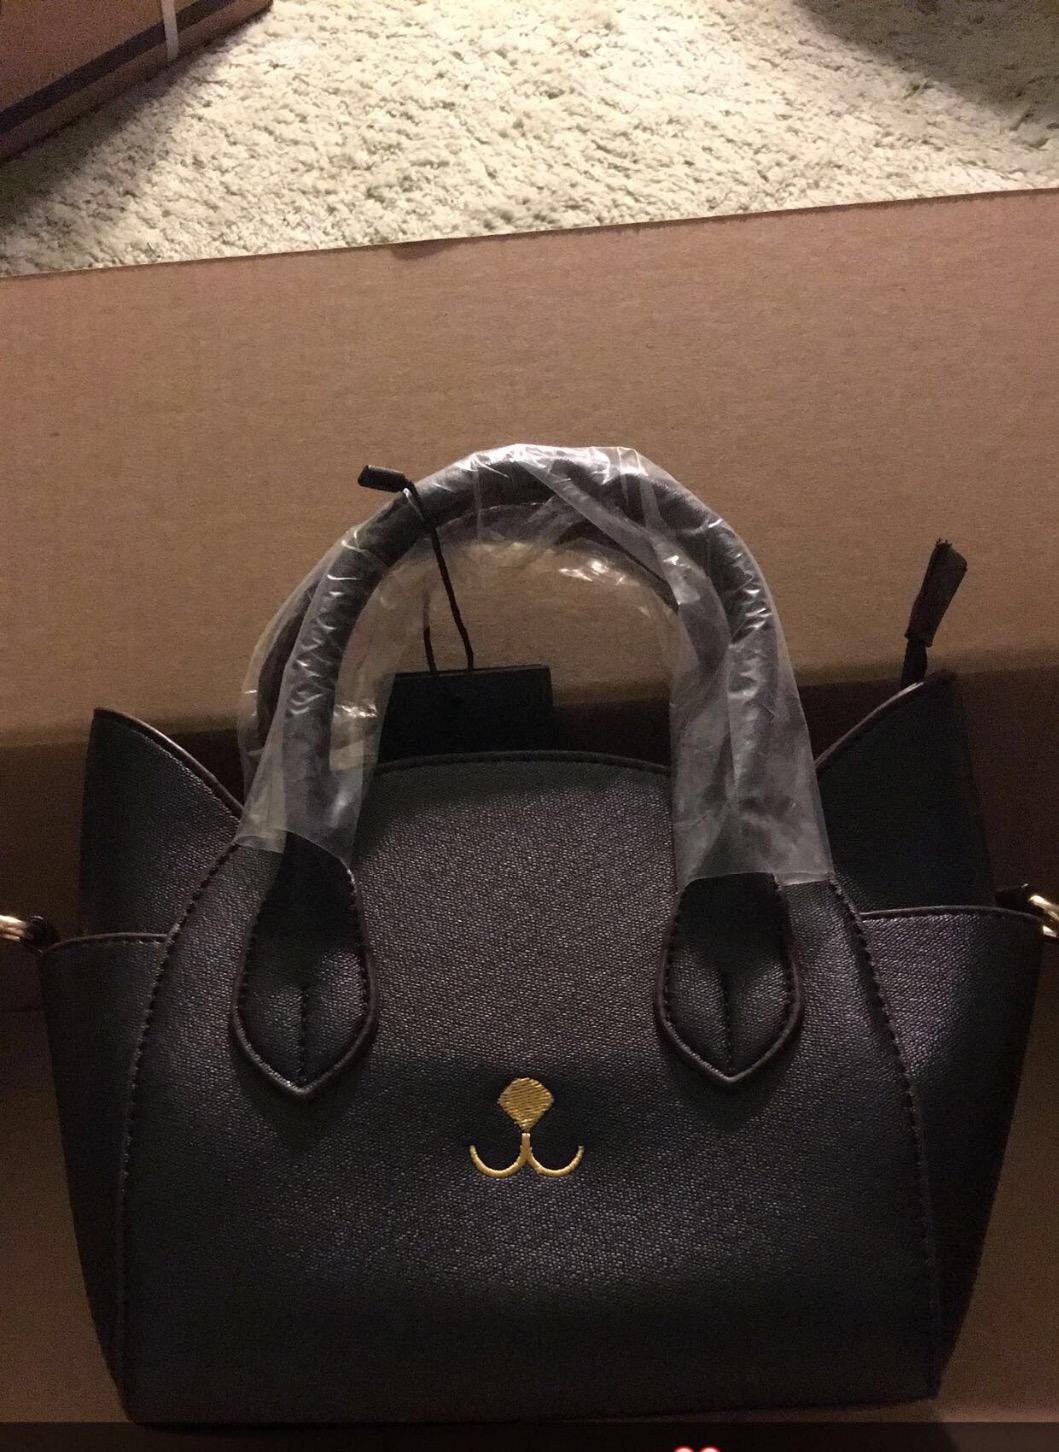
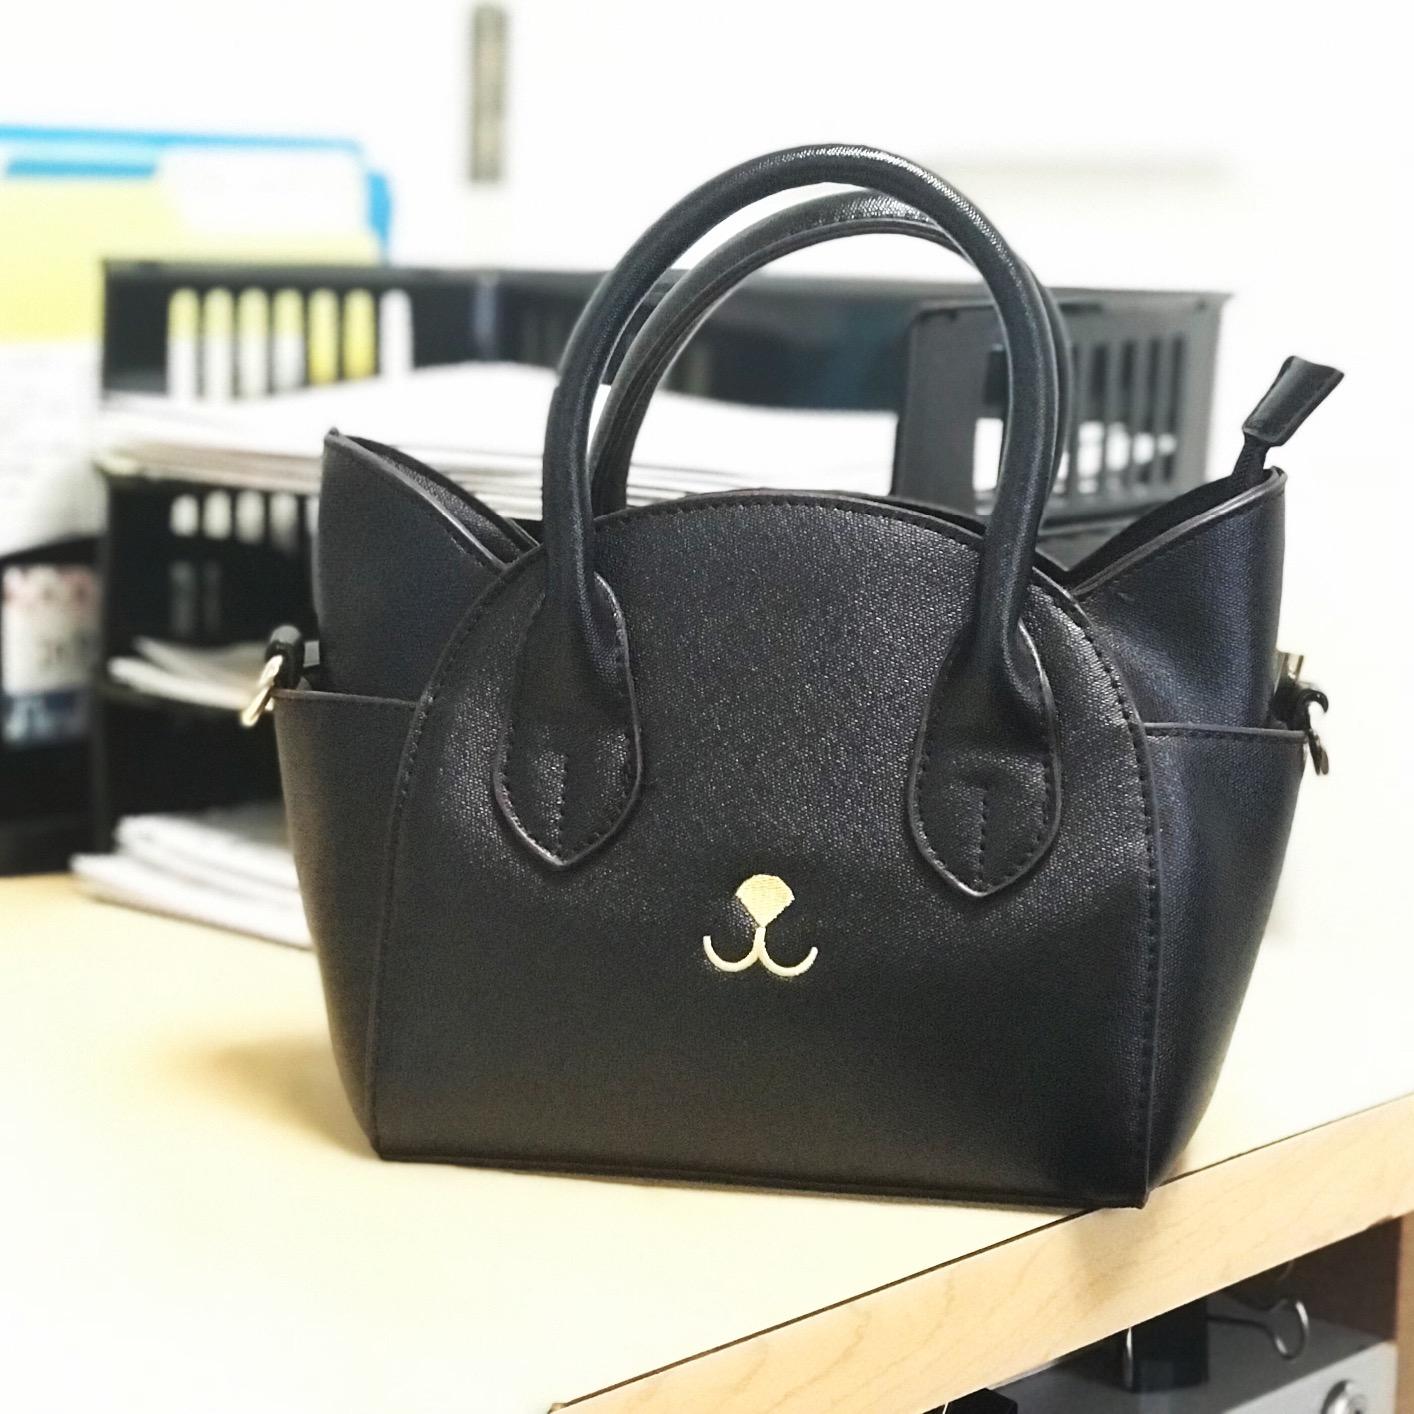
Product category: accessories_handbag
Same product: yes